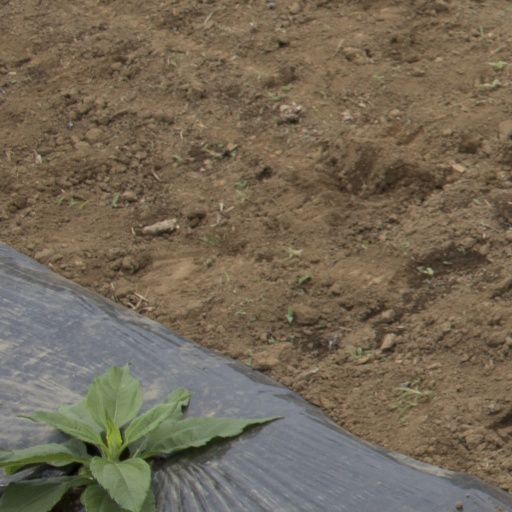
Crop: Jerusalem artichoke